Allied logistics in the Kokoda Track campaign

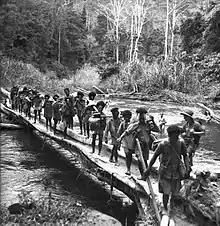
Papuan carriers in Australian service crossing a river between Nauro and Menari in October 1942

A carrier could carry about 13 days' worth of food, and traversing the track took eight days. A carrier load was assessed at , but the water-logged wrapping caused it to weigh more. Since the carriers could not carry more, ANGAU had to take this into account when preparing the loads. The initial movement of the 39th Infantry Battalion to Kokoda was supported by 600 carriers under Lieutenant H. T. (Bert) Kienzle from ANGAU. Along the track, Kienzle and Sergeant Major Maga of the Royal Papuan Constabulary established way stations, which they stocked with food gathered locally, and were manned by ANGAU, who were responsible for both the carriers and the stores.